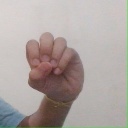
अक्षर: उ